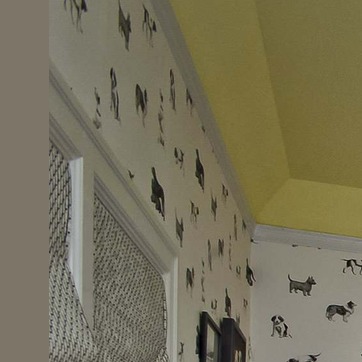
Material: wallpaper